Jean Poton de Xaintrailles

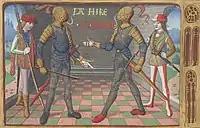
Xaintrailles and La Hire depicted in a 15th-century illuminated book.

Jean Poton de Xaintrailles (c. 1390 – 7 October 1461), a minor noble of Gascon origin, was one of the chief lieutenants of Joan of Arc.